Luss

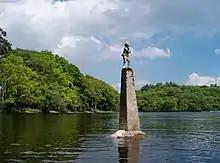
'Wee Peter' statue in Loch Lomond, just to the south of the village

Nowadays Luss is a conservation village, with a bypass carrying the busy A82 trunk road. In its position just off the main road to the West Highlands, it is visited by many tourists, and has a large car and coach park and a number of tourist-oriented shops.